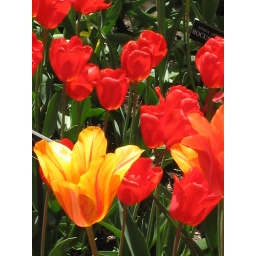
Wow! Best flower beds I have seen in awhile.